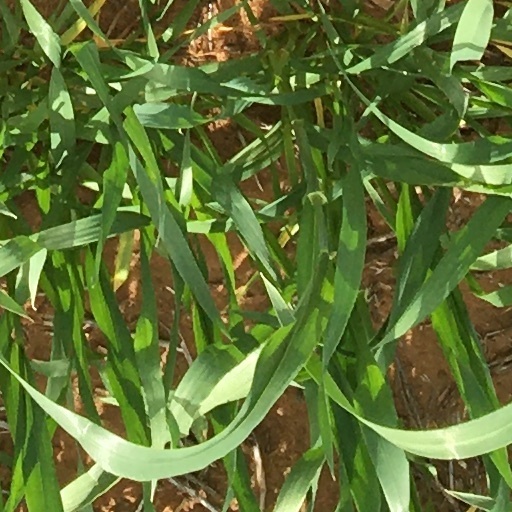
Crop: wheat